Mabel Hite

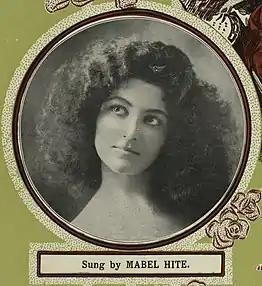
Mabel Hite crop from sheet music cover art

By the late 1890s Hite was a performer with the Fairmont Stock Company of Kansas City and in 1898 toured as 'Adele Ray' in James M. Martin's ragtime farce-comedy "The Late Mr. Early". The following year she appeared with the Dunne and Ryley Company as the orphan 'Pony Luce' in Charles Hale Hoyt's "A Milk White Flag". In the late summer of 1900 Hite was a soloist with Boston's "The Howard's Own Show Company" before embarking on a two-season tour as 'Estelle Coocoo' in the Morton-Kerker musical comedy "The Telephone Girl".